The System (2014 film)

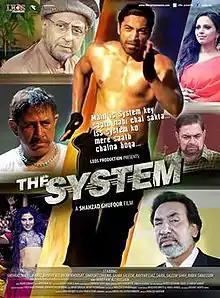
Theatrical release poster

The System is a 2014 Pakistani Urdu-language action drama film, directed by Norway-based Shahzad Ghufoor,Ehtisham Abbasi(Bahawalpur) produced by Ghafoor Butt of Leo Productions (Pakistan). Nadeem Baig, Shafqat Cheema, Irfan Khoosat, and Nayyar Ejaz play the lead roles.